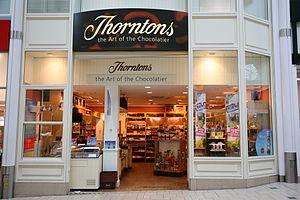
Thorntons est une société britannique de confiserie chocolatière, fondée par Joseph William Thornton en 1911.